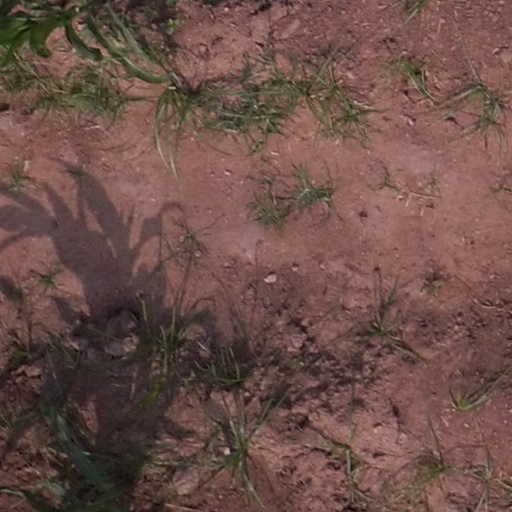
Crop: maize; corn